HSC-6

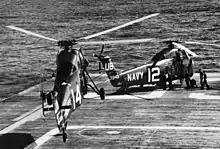
HSS-1N Seabats of HS-6 aboard , 1959.

In April 1960, the squadron joined Carrier Anti-Submarine Group 53 aboard . In March 1962 the squadron again changed aircraft when the Sikorsky HSS-2 Sea King entered the fleet. In September of that year the HSS-2 was redesignated the SH-3A Sea King with the Navy's adoption of the 1962 United States Tri-Service aircraft designation system. The Sea King, incorporating upgrades over the years, would take HS-6 into the 1990s. HS-6 recovered Mercury Program astronauts Wally Schirra in 1962 and Gordon Cooper in 1963. In 1966, during U.S. strikes into Vietnam, the Indians rescued 16 downed aviators, for which the squadron received the Navy Unit Commendation. A 7th Fleet Commendation followed in 1969 for services provided following the collision at sea between and . By the end of the decade the squadron had transitioned to the SH-3D Sea King. In 1971, the "Indians" recovered the crew of Apollo 14 returning from the Moon. Later that year, the squadron deployed to the east coast to join Carrier Air Wing 7 aboard to conduct an evaluation of the emerging CV concept.